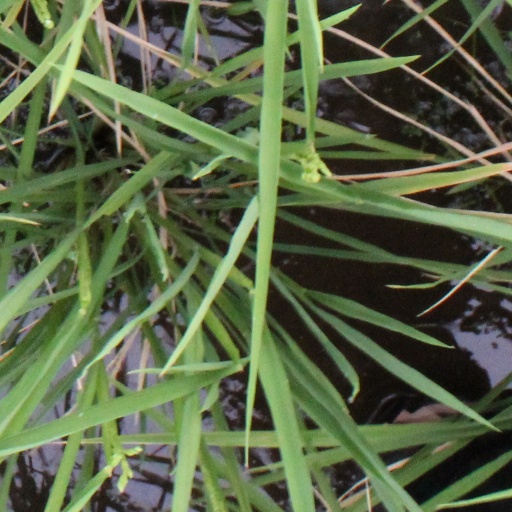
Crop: rice